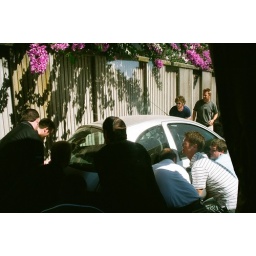
Choir and orchestra members literally moving a car, so the bus could pass in a narrow street